Exit!

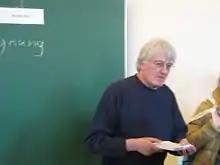
Kurz (Philosopher)

Some of the authors featured in the journal include Robert Kurz, Roswitha Scholz, Claus Peter Ortlieb, Tomasz Konicz, Anselm Jappe etc. The journal originated in the German speaking world, but have had all the more influence internationally due to translations to Chinese, Japanese, Portuguese, French, Spanish, and others. There has also been a rather rich translation of the works of the EXIT! group, with 15 languages being covered only on their own site. There has been a especially high amount of translation specifically to Portuguese and Spanish with several scholars and institutions adopting the theories of EXIT! in Brazil.